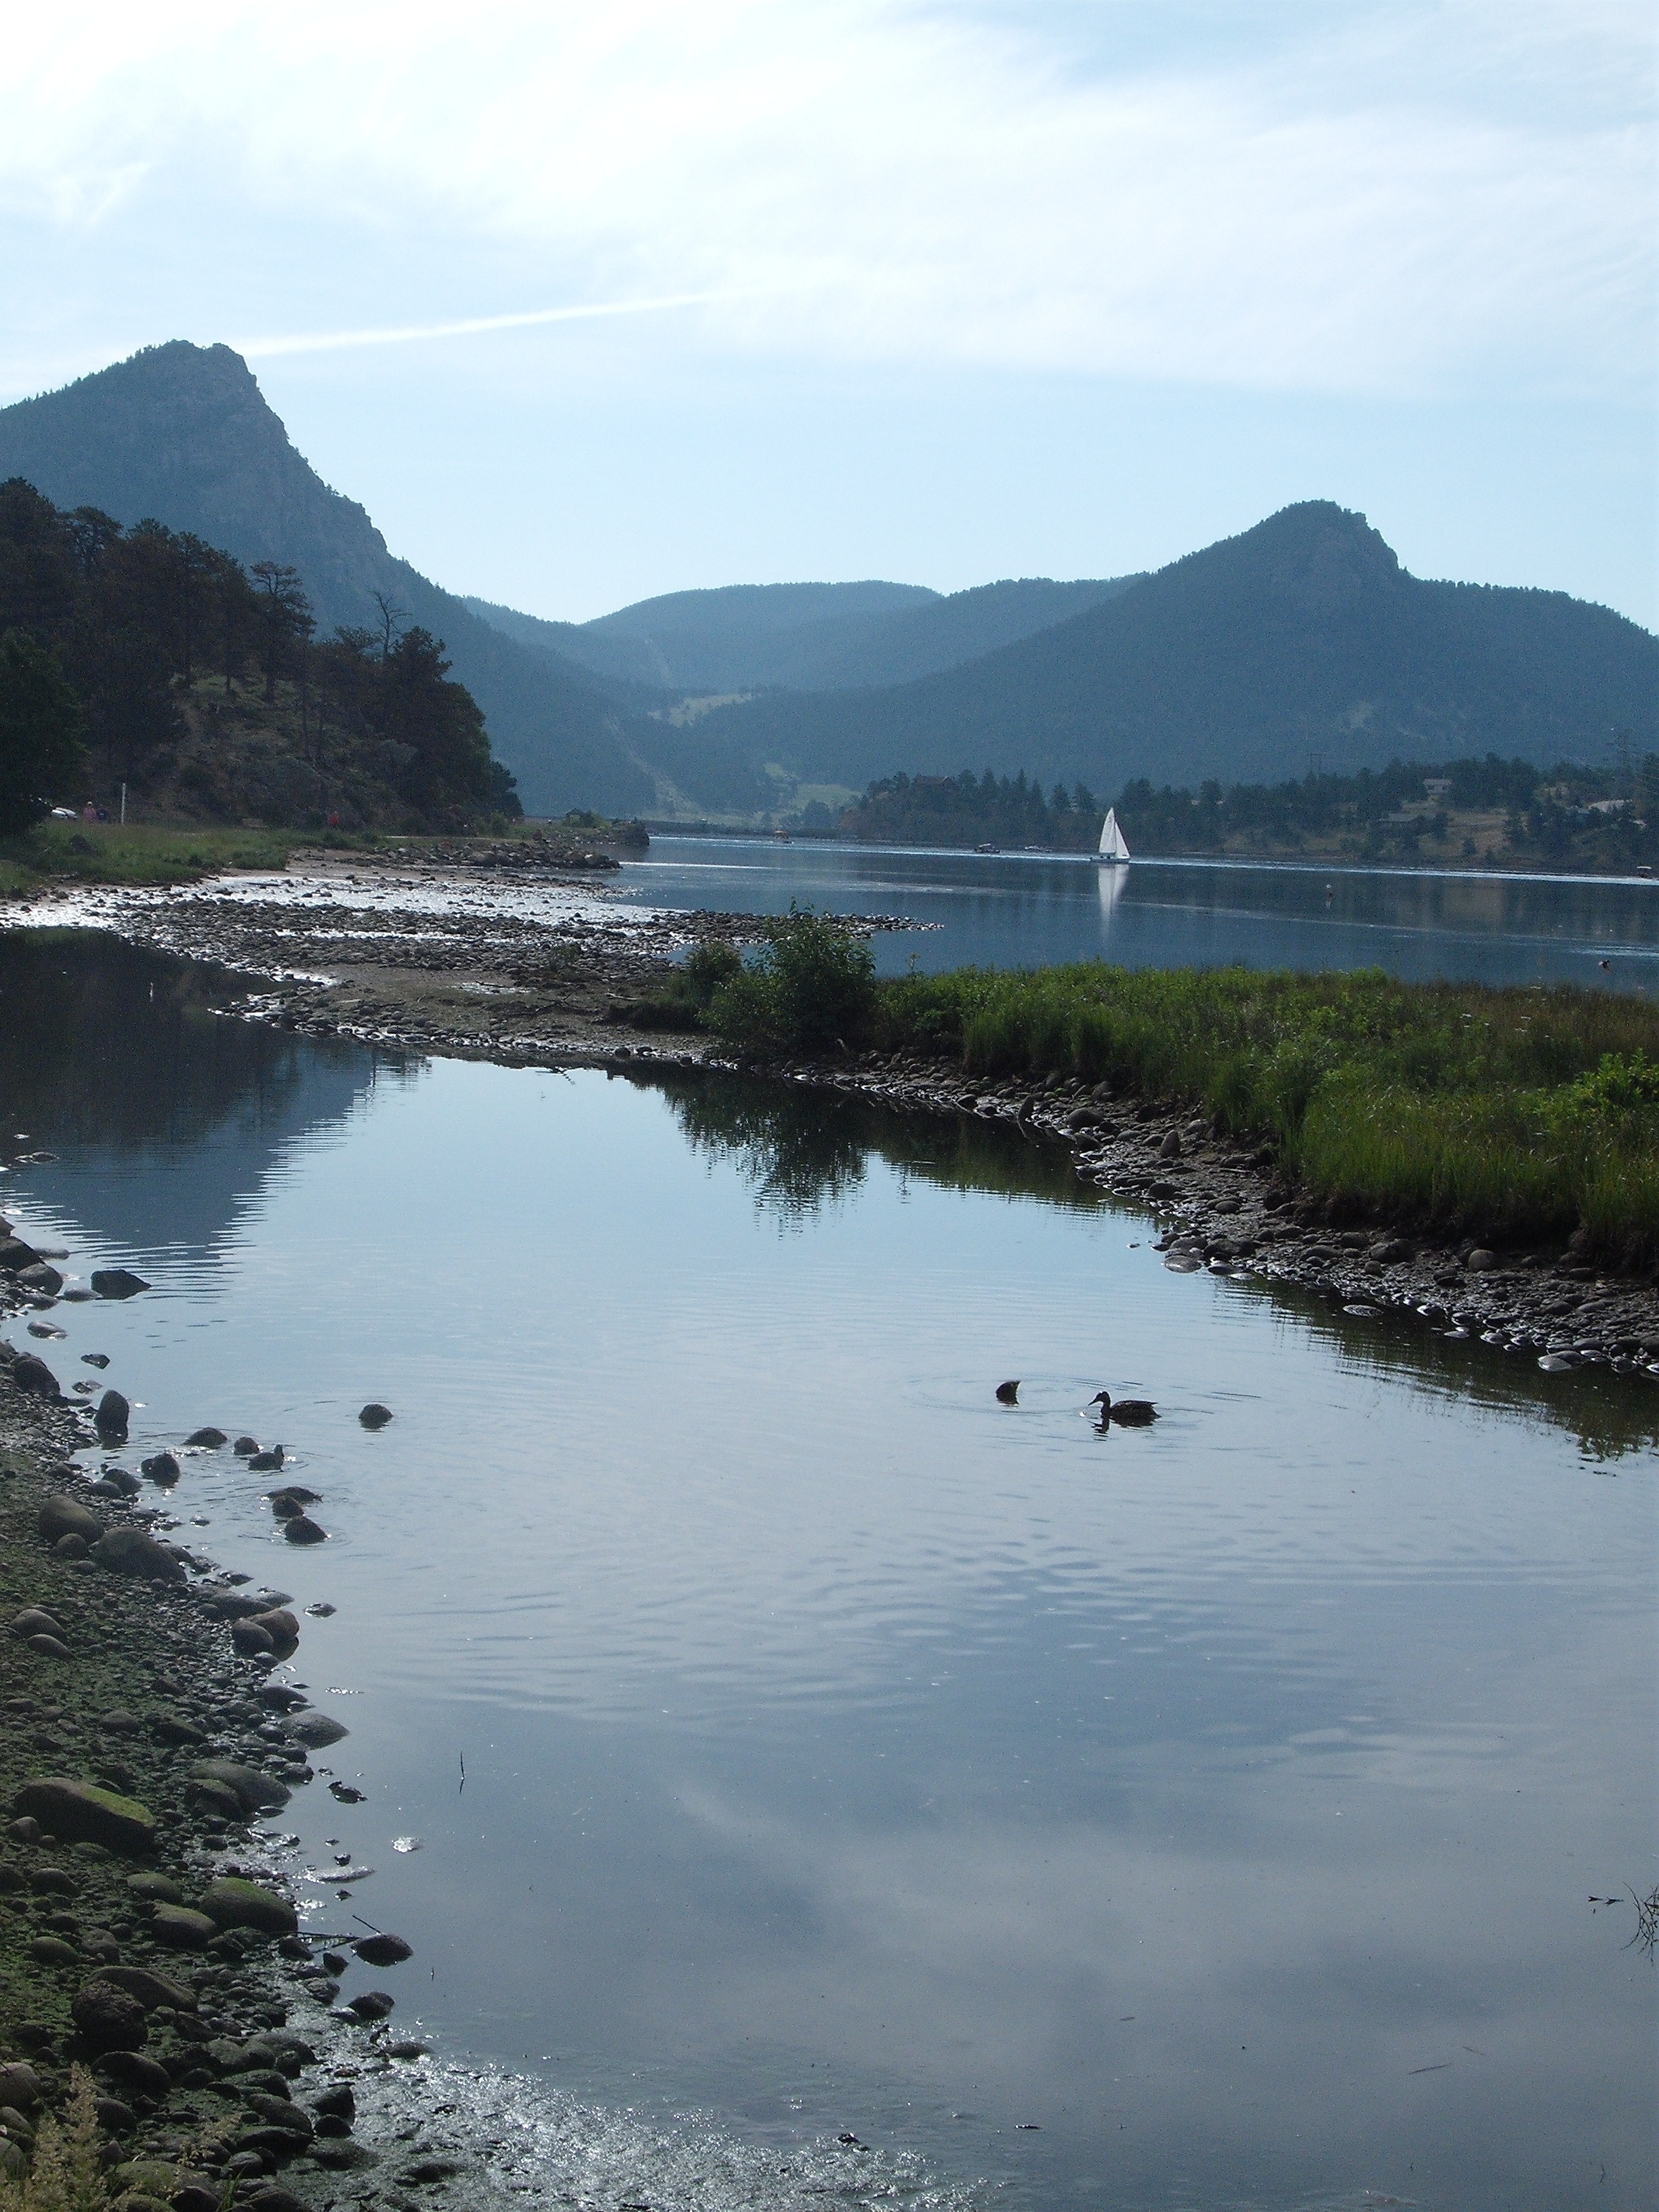
landscape, sea, water, nature, wilderness, mountain, lake, river, reflection, fjord, reservoir, body of water, loch, landform